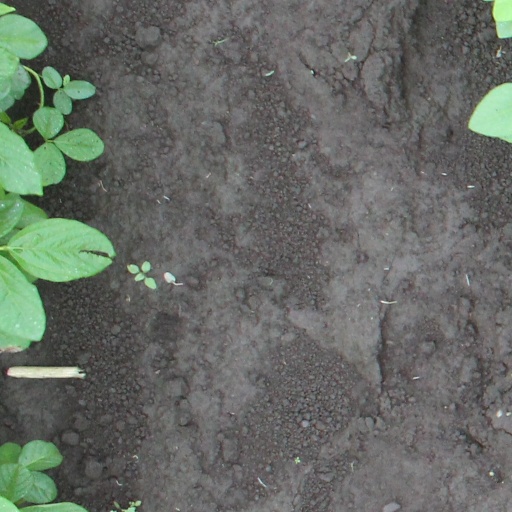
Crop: soybean